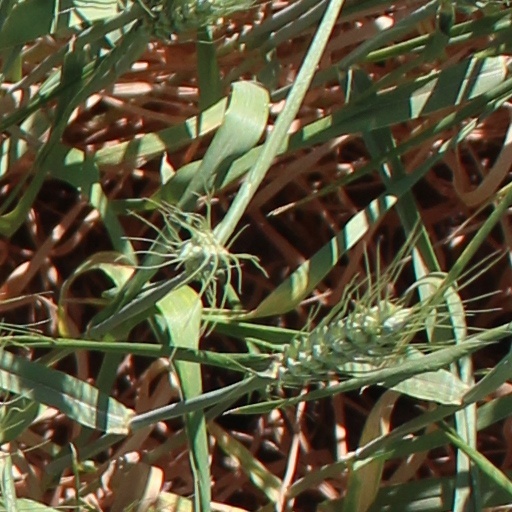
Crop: wheat